Maija Perho

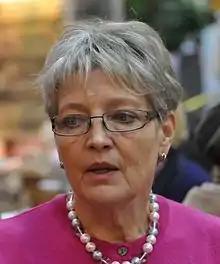
Perho in 2011

Maija Riitta Perho (born 29 May 1948) is a Finnish politician. She represented Varsinais-Suomi in the Parliament of Finland from 1991 to 2007 as a member of the National Coalition Party. From 1999 to 2003, she was Finland's minister of social affairs and health in the cabinet of Prime Minister Paavo Lipponen.